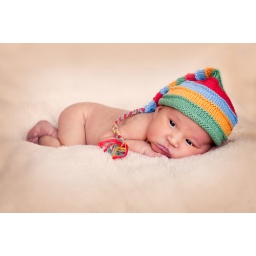
cute in her fall hat